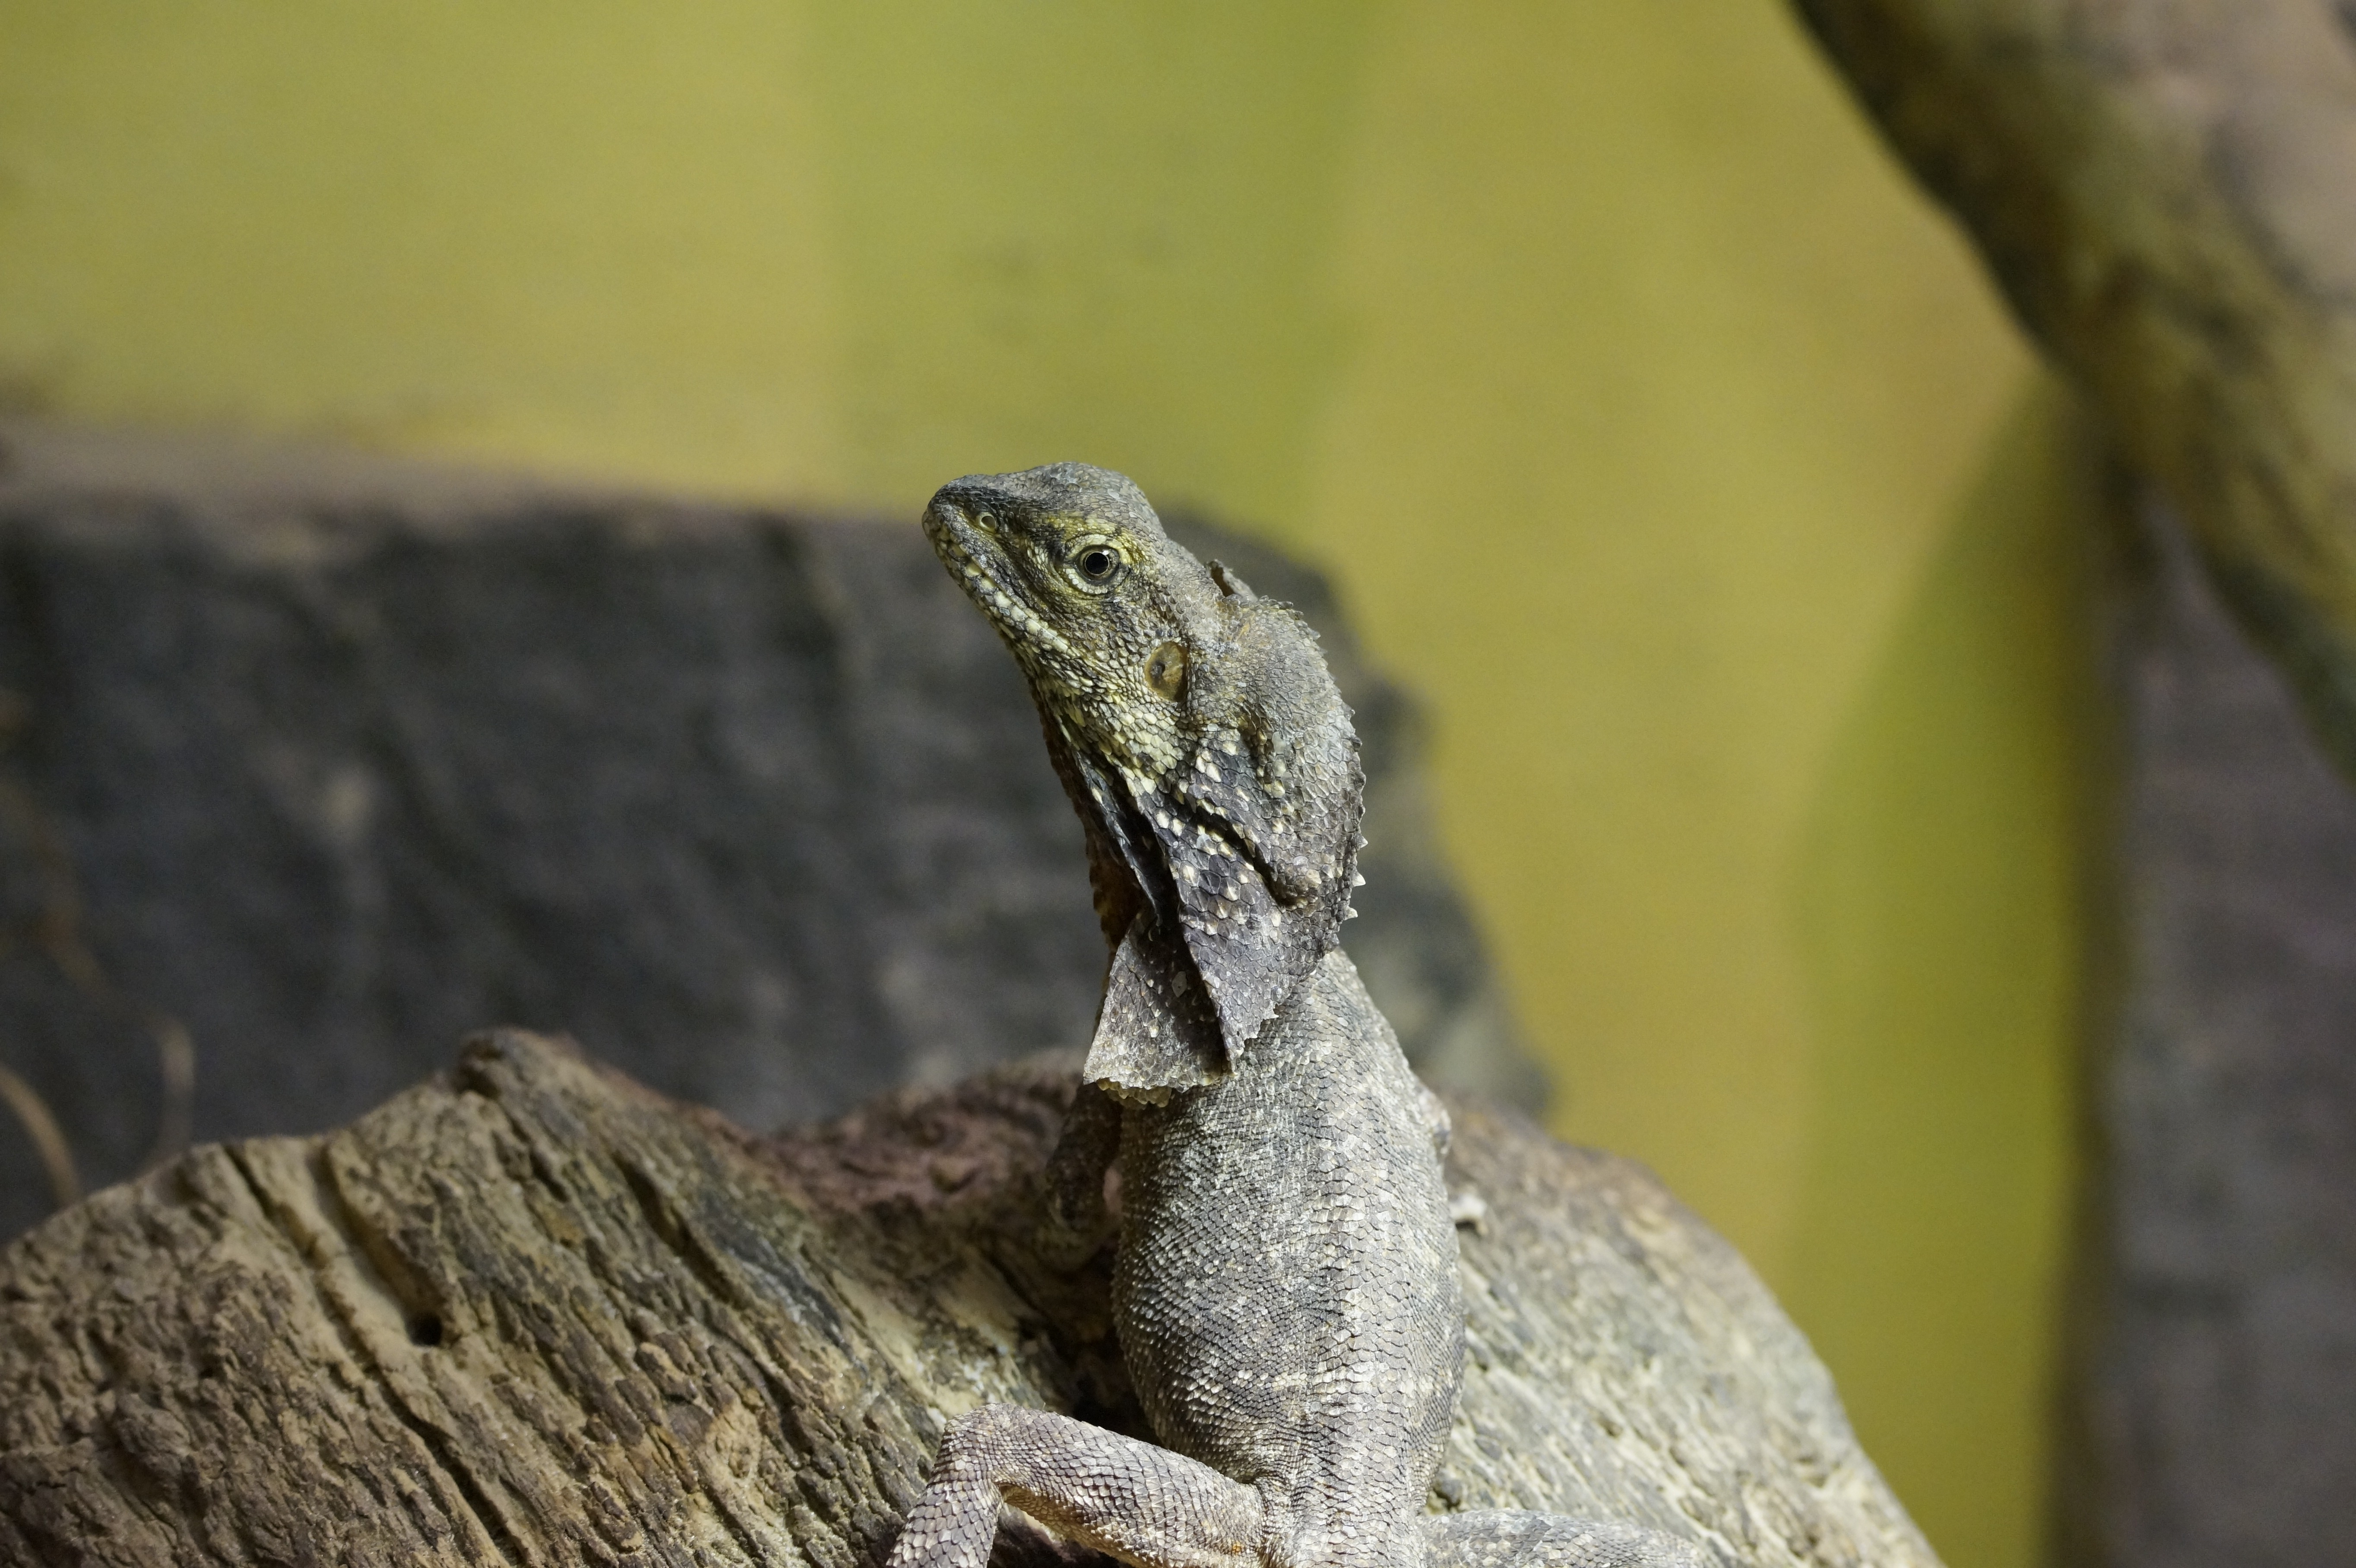
nature, wildlife, zoo, reptile, iguana, fauna, lizard, close up, vertebrate, dragon, terrarium, macro photography, agamidae, scaled reptile, frill necked lizard